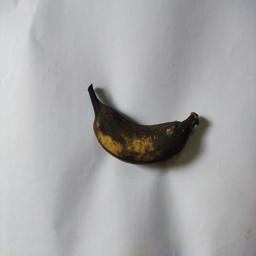
Banana variety: Bangla Kola